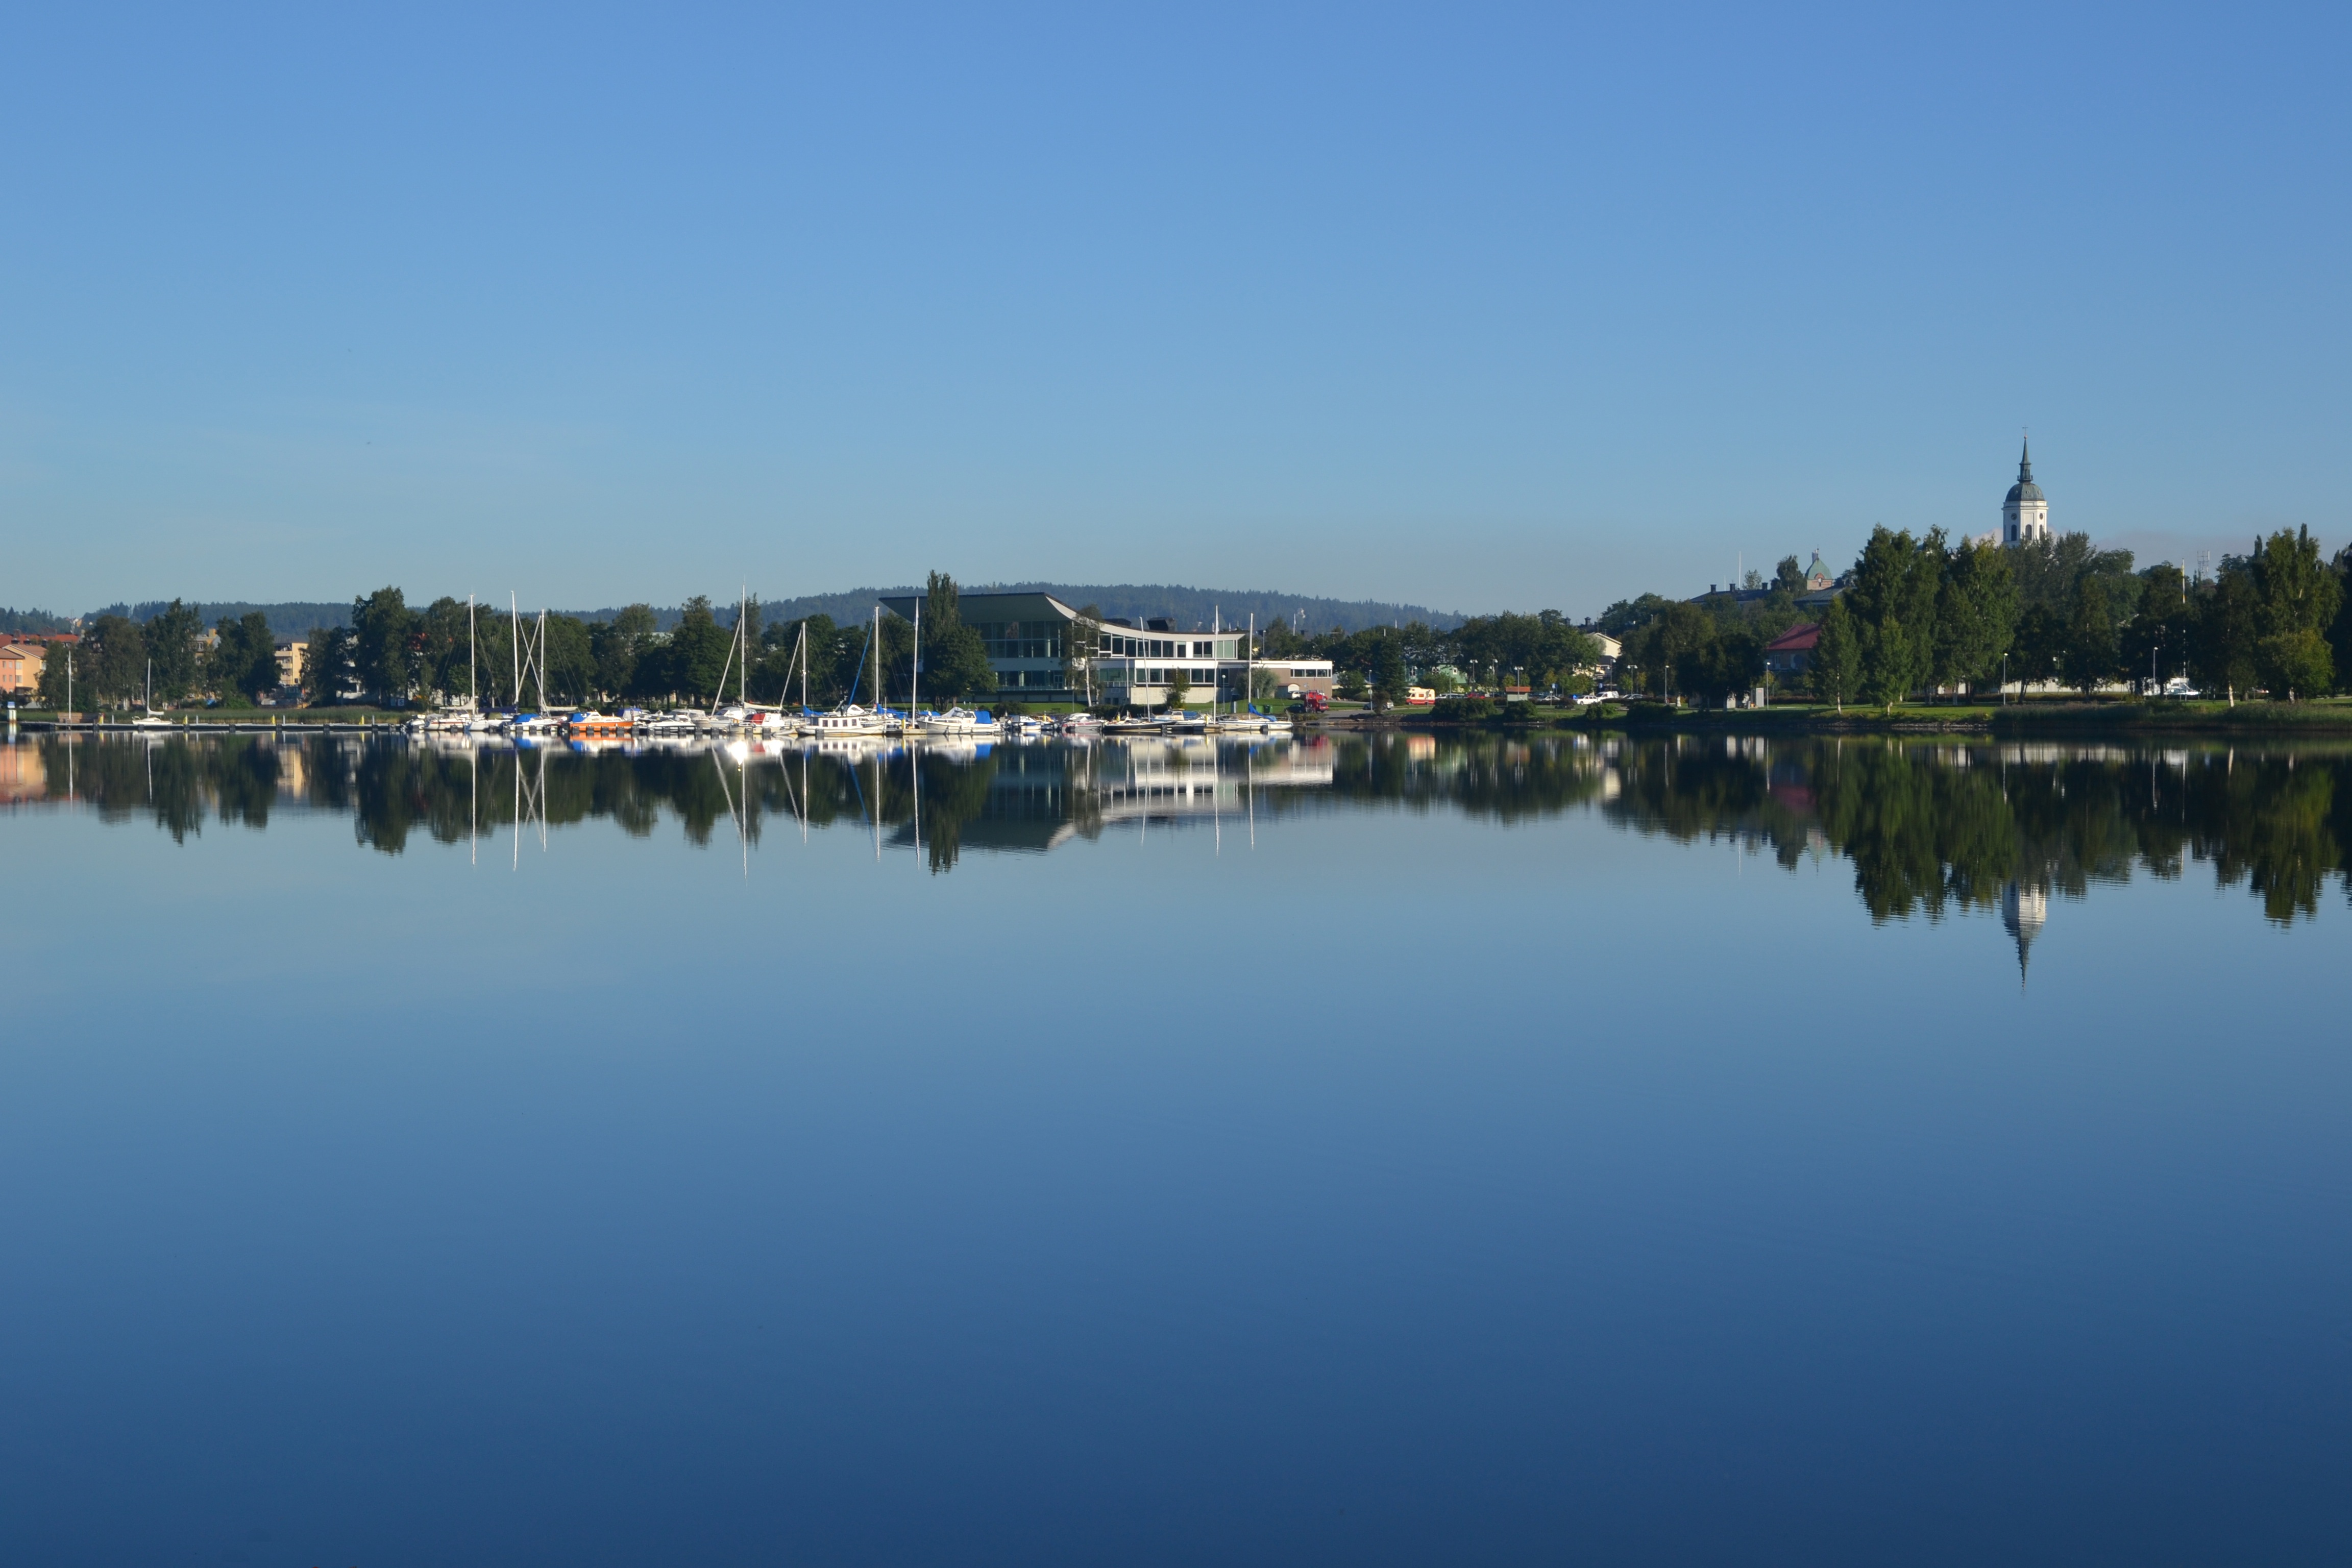
sea, tree, water, horizon, dock, architecture, bridge, morning, lake, city, river, panorama, dusk, reflection, bay, blue, church, marina, reservoir, body of water, sailing boats, indoor swimming pool, smooth as glass, h rn sand